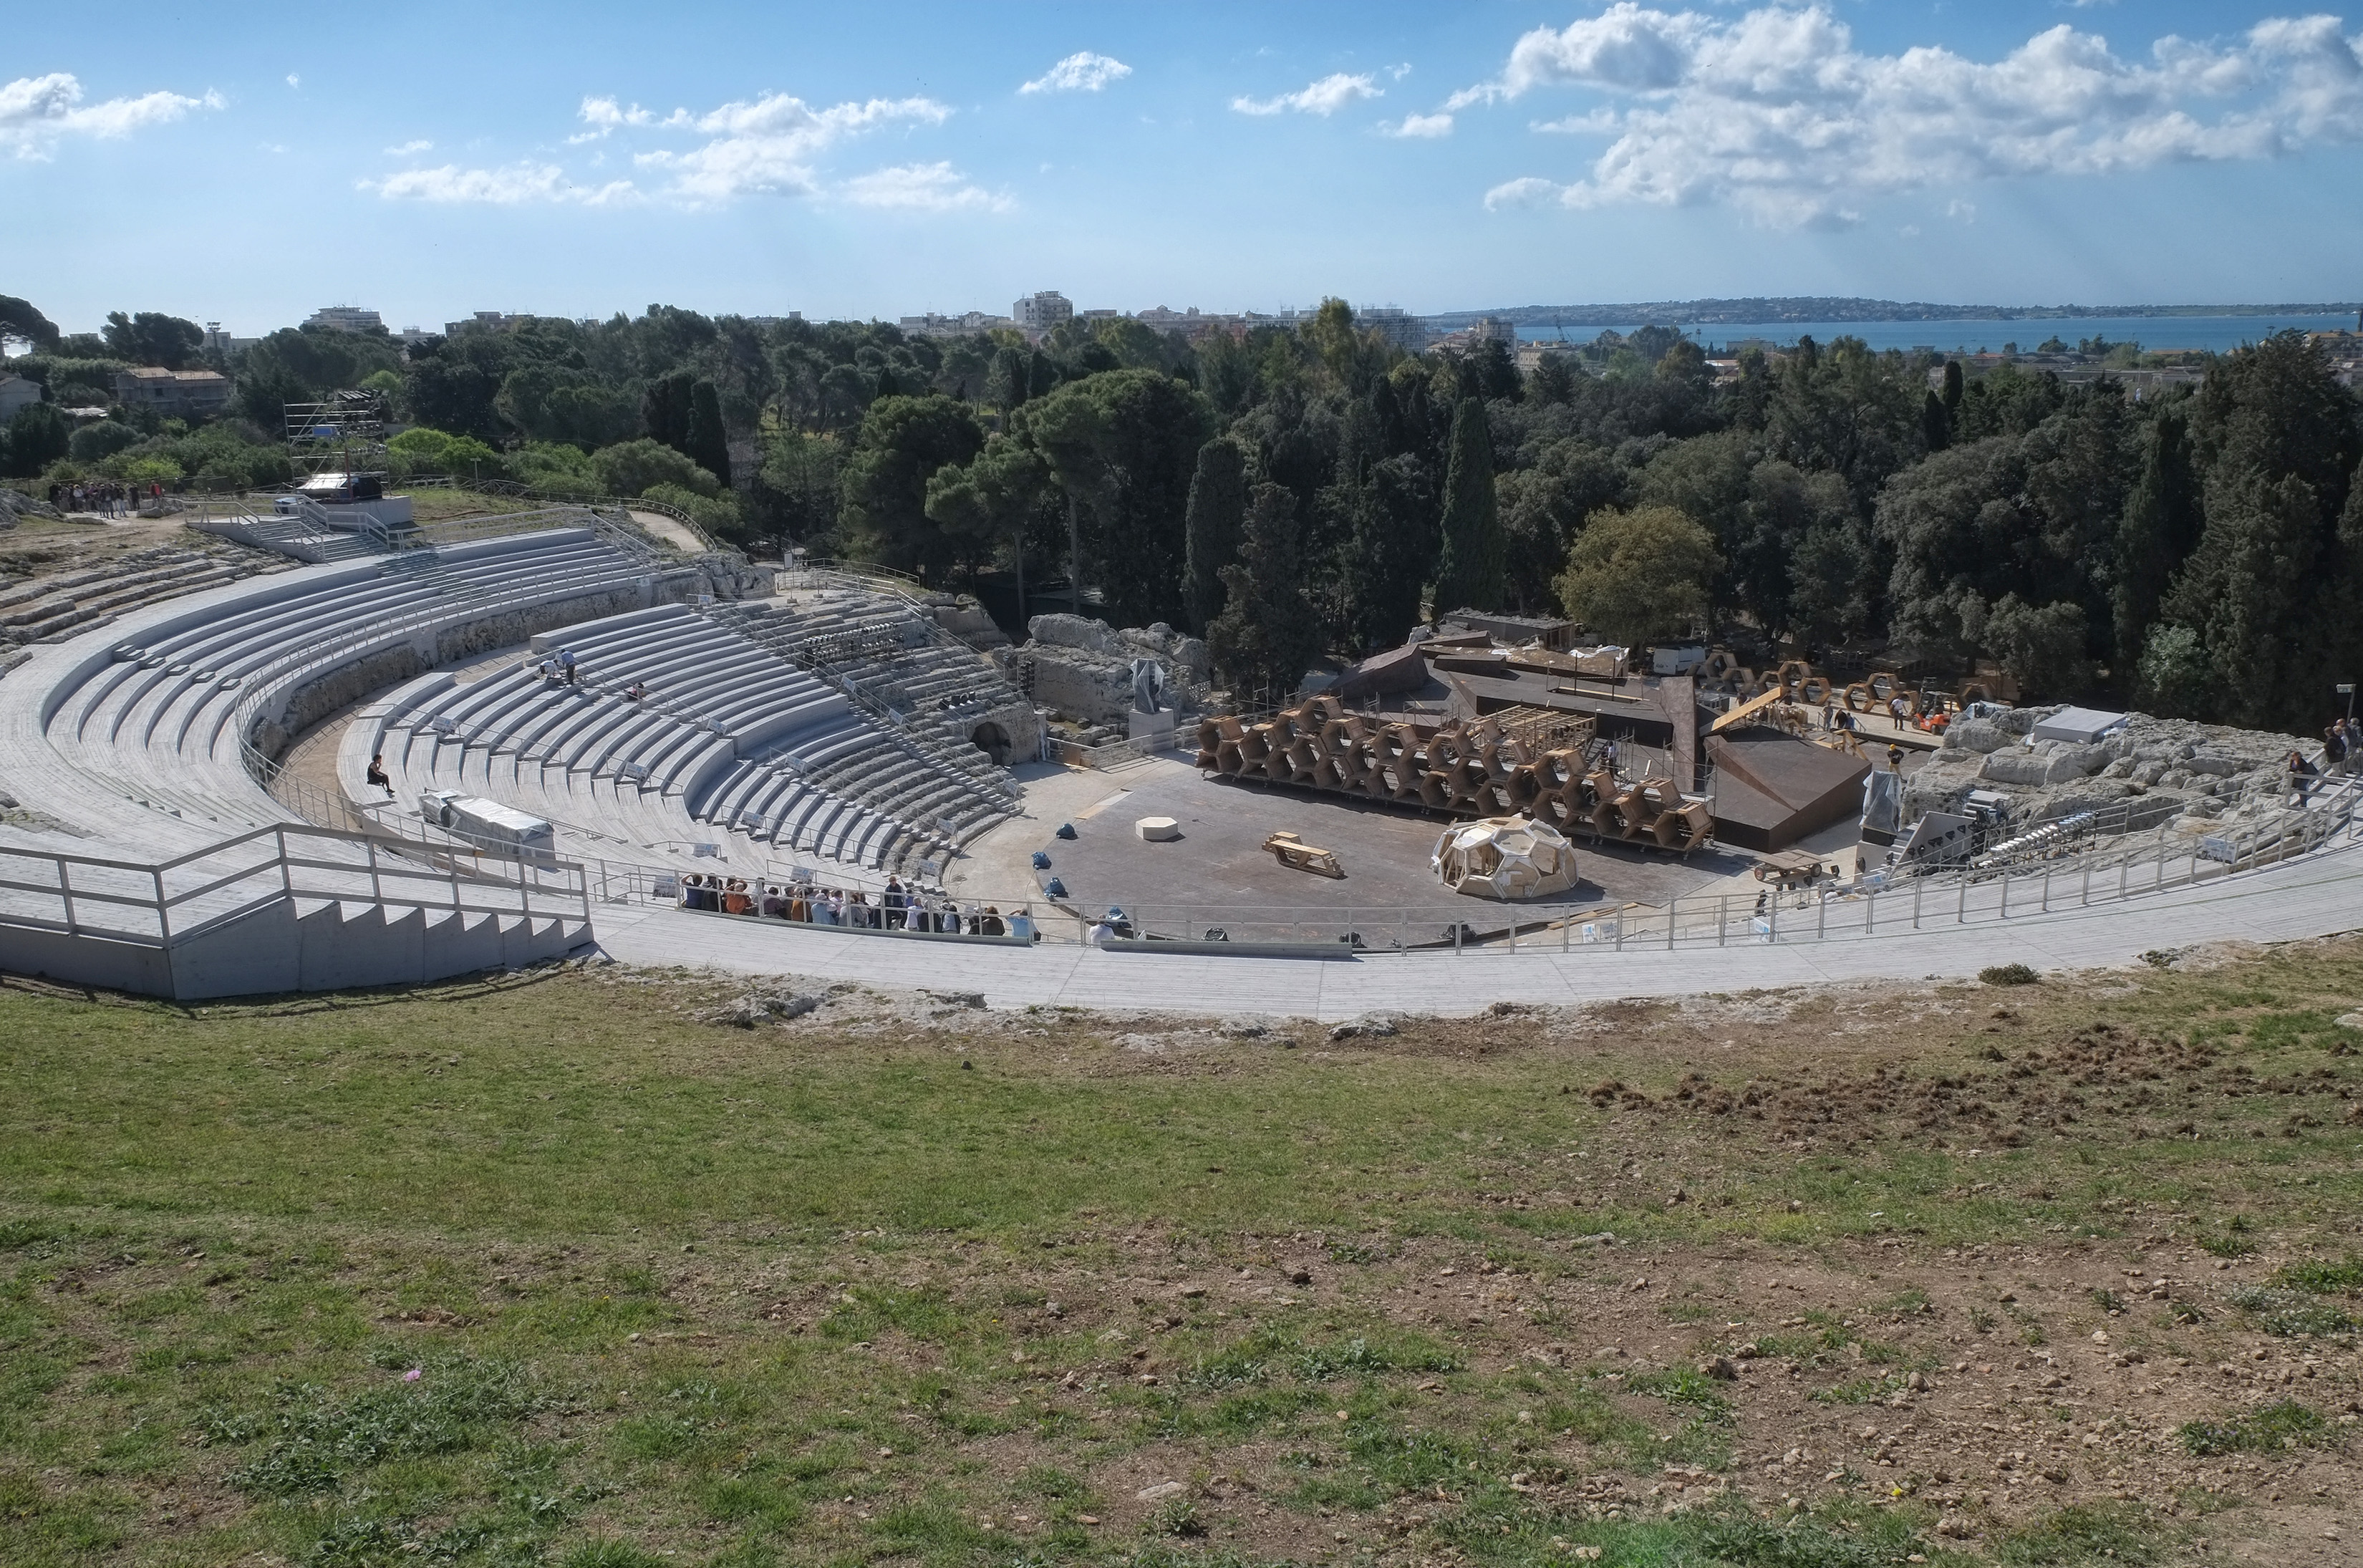
structure, italy, stadium, arena, amphitheatre, race track, fuji, sicily, fujix, fujixe1, e1, siracusa, aerial photography, sport venue, soccer specific stadium